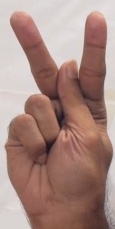
ASL sign: K